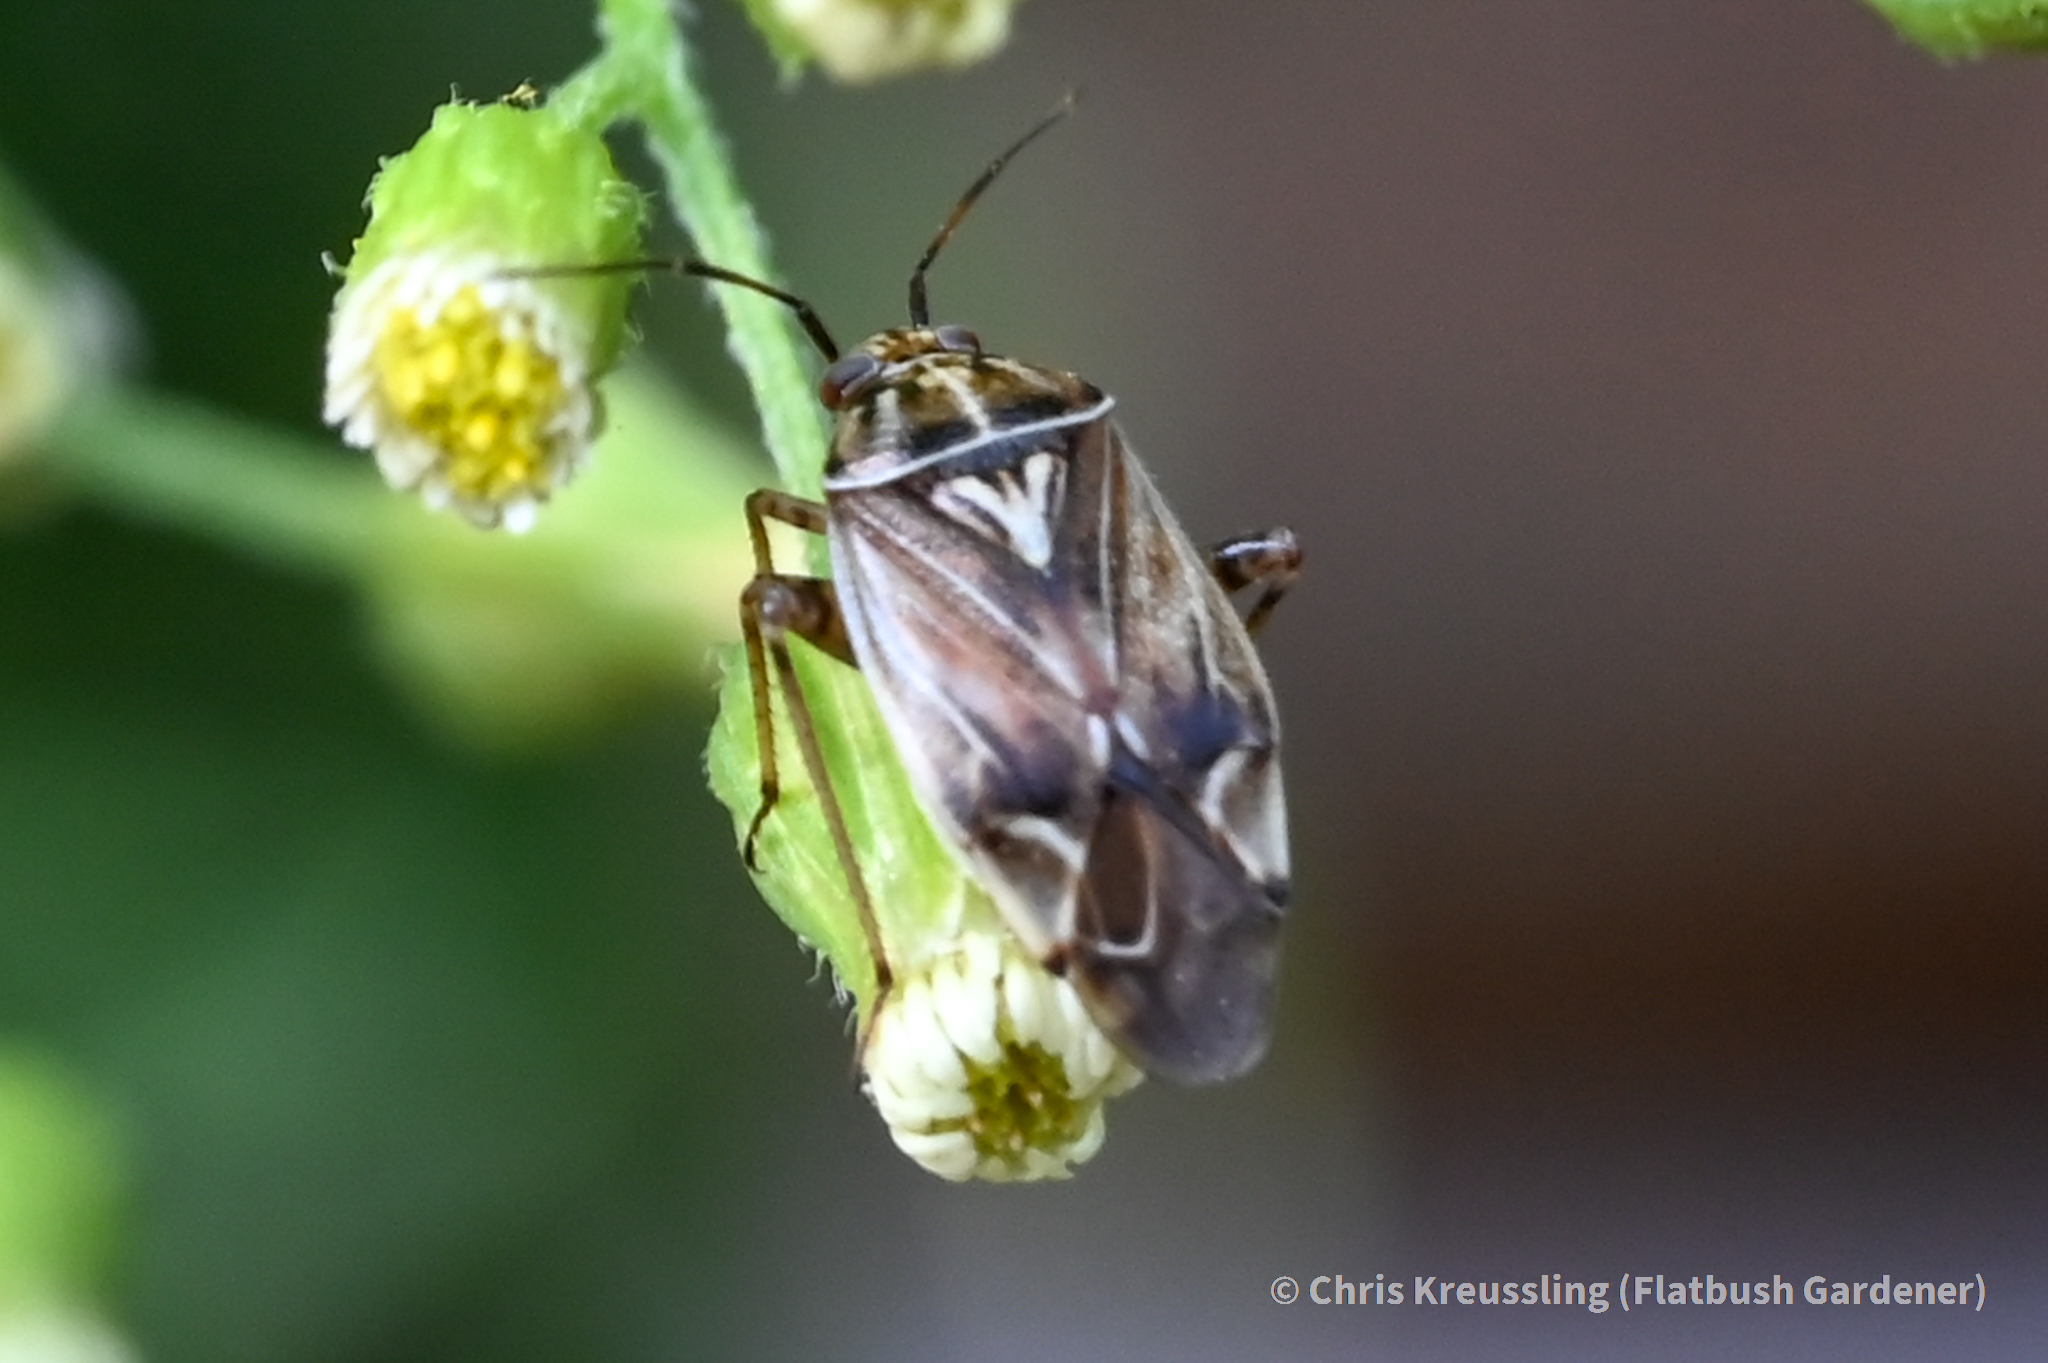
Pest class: lygus_bug